Deschaillons-sur-Saint-Laurent

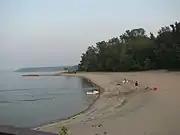
Deschaillons-sur-Saint-Laurent Beach

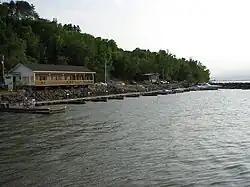

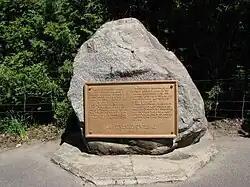

The legend recounts that around 1810 during the construction of the main road to Deschaillons-sur-Saint-Laurent (now Route 132), a group of workers tried to move a huge rock approximately 6 feet (2 meters) high by 3 feet (1.5 meters) wide. The group decided to take their meal break and come back with horses to make their work easier. In the meantime, the giant of Deschaillons, Modeste Mailhot, who was seven feet and four inches (2.23 m) in height and weighed no less than 619 pounds (281 kilos), found himself alone with the rock and rolled it several feet out of the way. A living legend was born into the history of Deschaillons. This stone is still found along the Marie-Victorin road, 3.8 km east of the village centre, with a plaque which describes the feat which earned this colossus of Deschaillons the titles of "Giant Canadian" or "Modeste Giant". This commemorative plaque, initially made of copper, has been stolen three times over the past ten years.